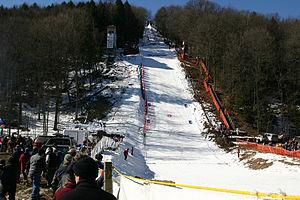
Le tremplin de Harris Hill est un tremplin de saut à ski situé à Brattleboro.
Brattleboro est une ville du comté de Windham dans l'État américain du Vermont. Sa population est de 12 046 personnes au recensement de 2010. La ville se situe dans le coin sud-est de l'État, le long de la rivière Connecticut. Elle s'étend dans la vallée de la Connecticut, le long de son flanc oriental et est entourée de nombreuses collines et petites montagnes.